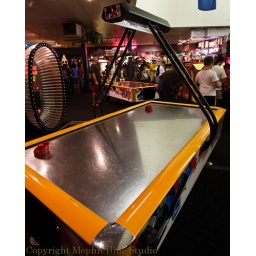
Air hockey table in an arcade at Myrtle beach